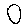
Label: 0